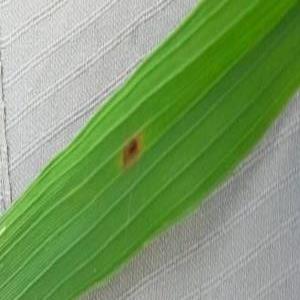
Disease: Brownspot